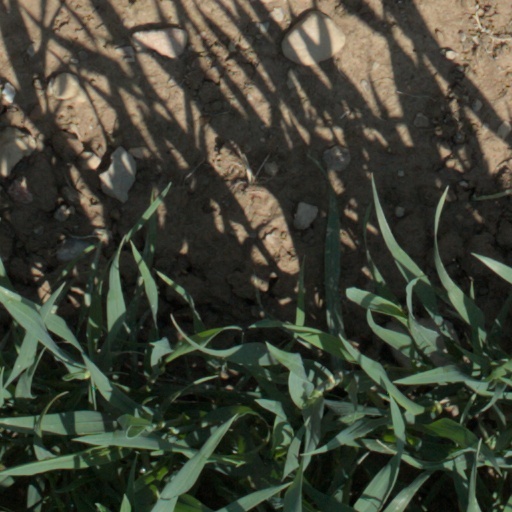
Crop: wheat